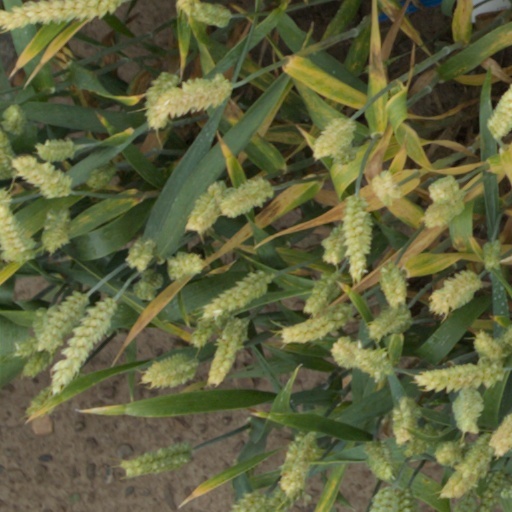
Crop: wheat